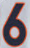
Number: 6